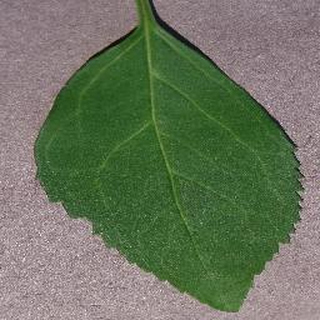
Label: healthy_cherry